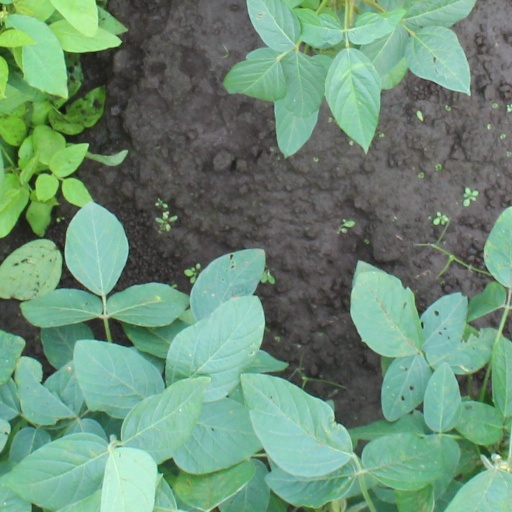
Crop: soybean